Type 271 radar

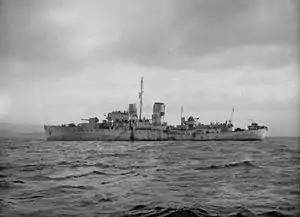
Image of Her Majesties Ship Orchis with the first Type 271 radar

In February 1940, John Randall and Harry Boot built a working cavity magnetron, which soon produced 1 kW of power at a wavelength of only 10 cm from a device about the size of a shoe box. A half-wave dipole for this wavelength was only long, and could easily be fitted to almost any ship or aircraft. It represented an enormous leap in performance, and microwave radar development by all of the forces began immediately. While the magnetron solved the problem of generating short-wavelength signals with high power, that alone does not make a complete radar system. One also needs a radio signal detector that can operate at equally high frequencies, cables capable of carrying that signal to the antenna efficiently, and a host of other developments.